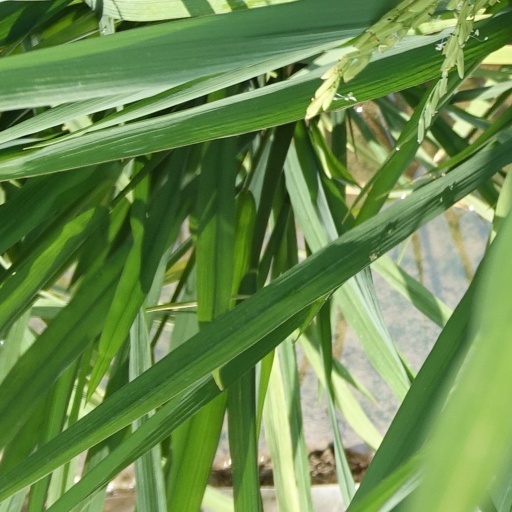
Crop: rice